Conventional landing gear

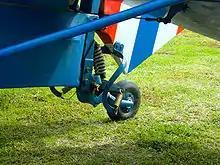
Tailwheel detail on a Tiger Moth biplane

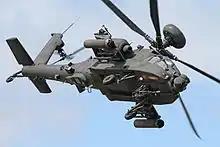
Like many attack helicopters, the AgustaWestland Apache has a tailwheel to allow an unobstructed arc of fire for the gun.

In early aircraft, a tailskid made of metal or wood was used to support the tail on the ground. In most modern aircraft with conventional landing gear, a small articulated wheel assembly is attached to the rearmost part of the airframe in place of the skid. This wheel may be steered by the pilot through a connection to the rudder pedals, allowing the rudder and tailwheel to move together.